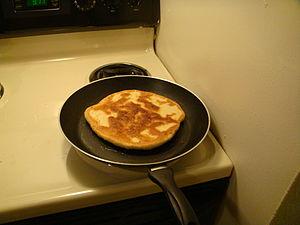
Le laobing est une sorte de crêpe populaire dans le nord de la Chine, notamment à Pékin. On l'appelle parfois « pancake chinois ».